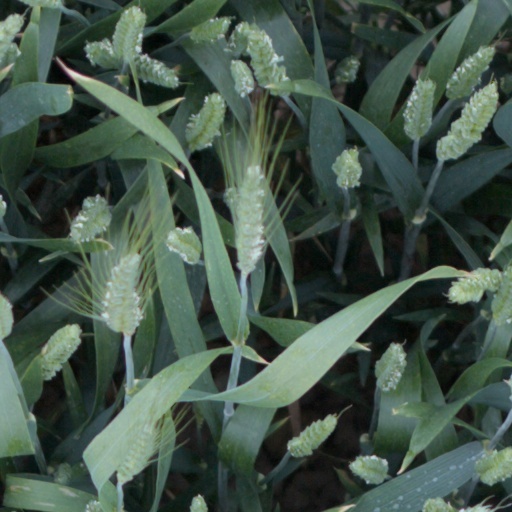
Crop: wheat